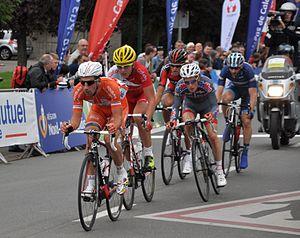
La 67ᵉ édition du Grand Prix d'Isbergues a eu lieu le 22 septembre 2013. Elle compte pour la Coupe de France.